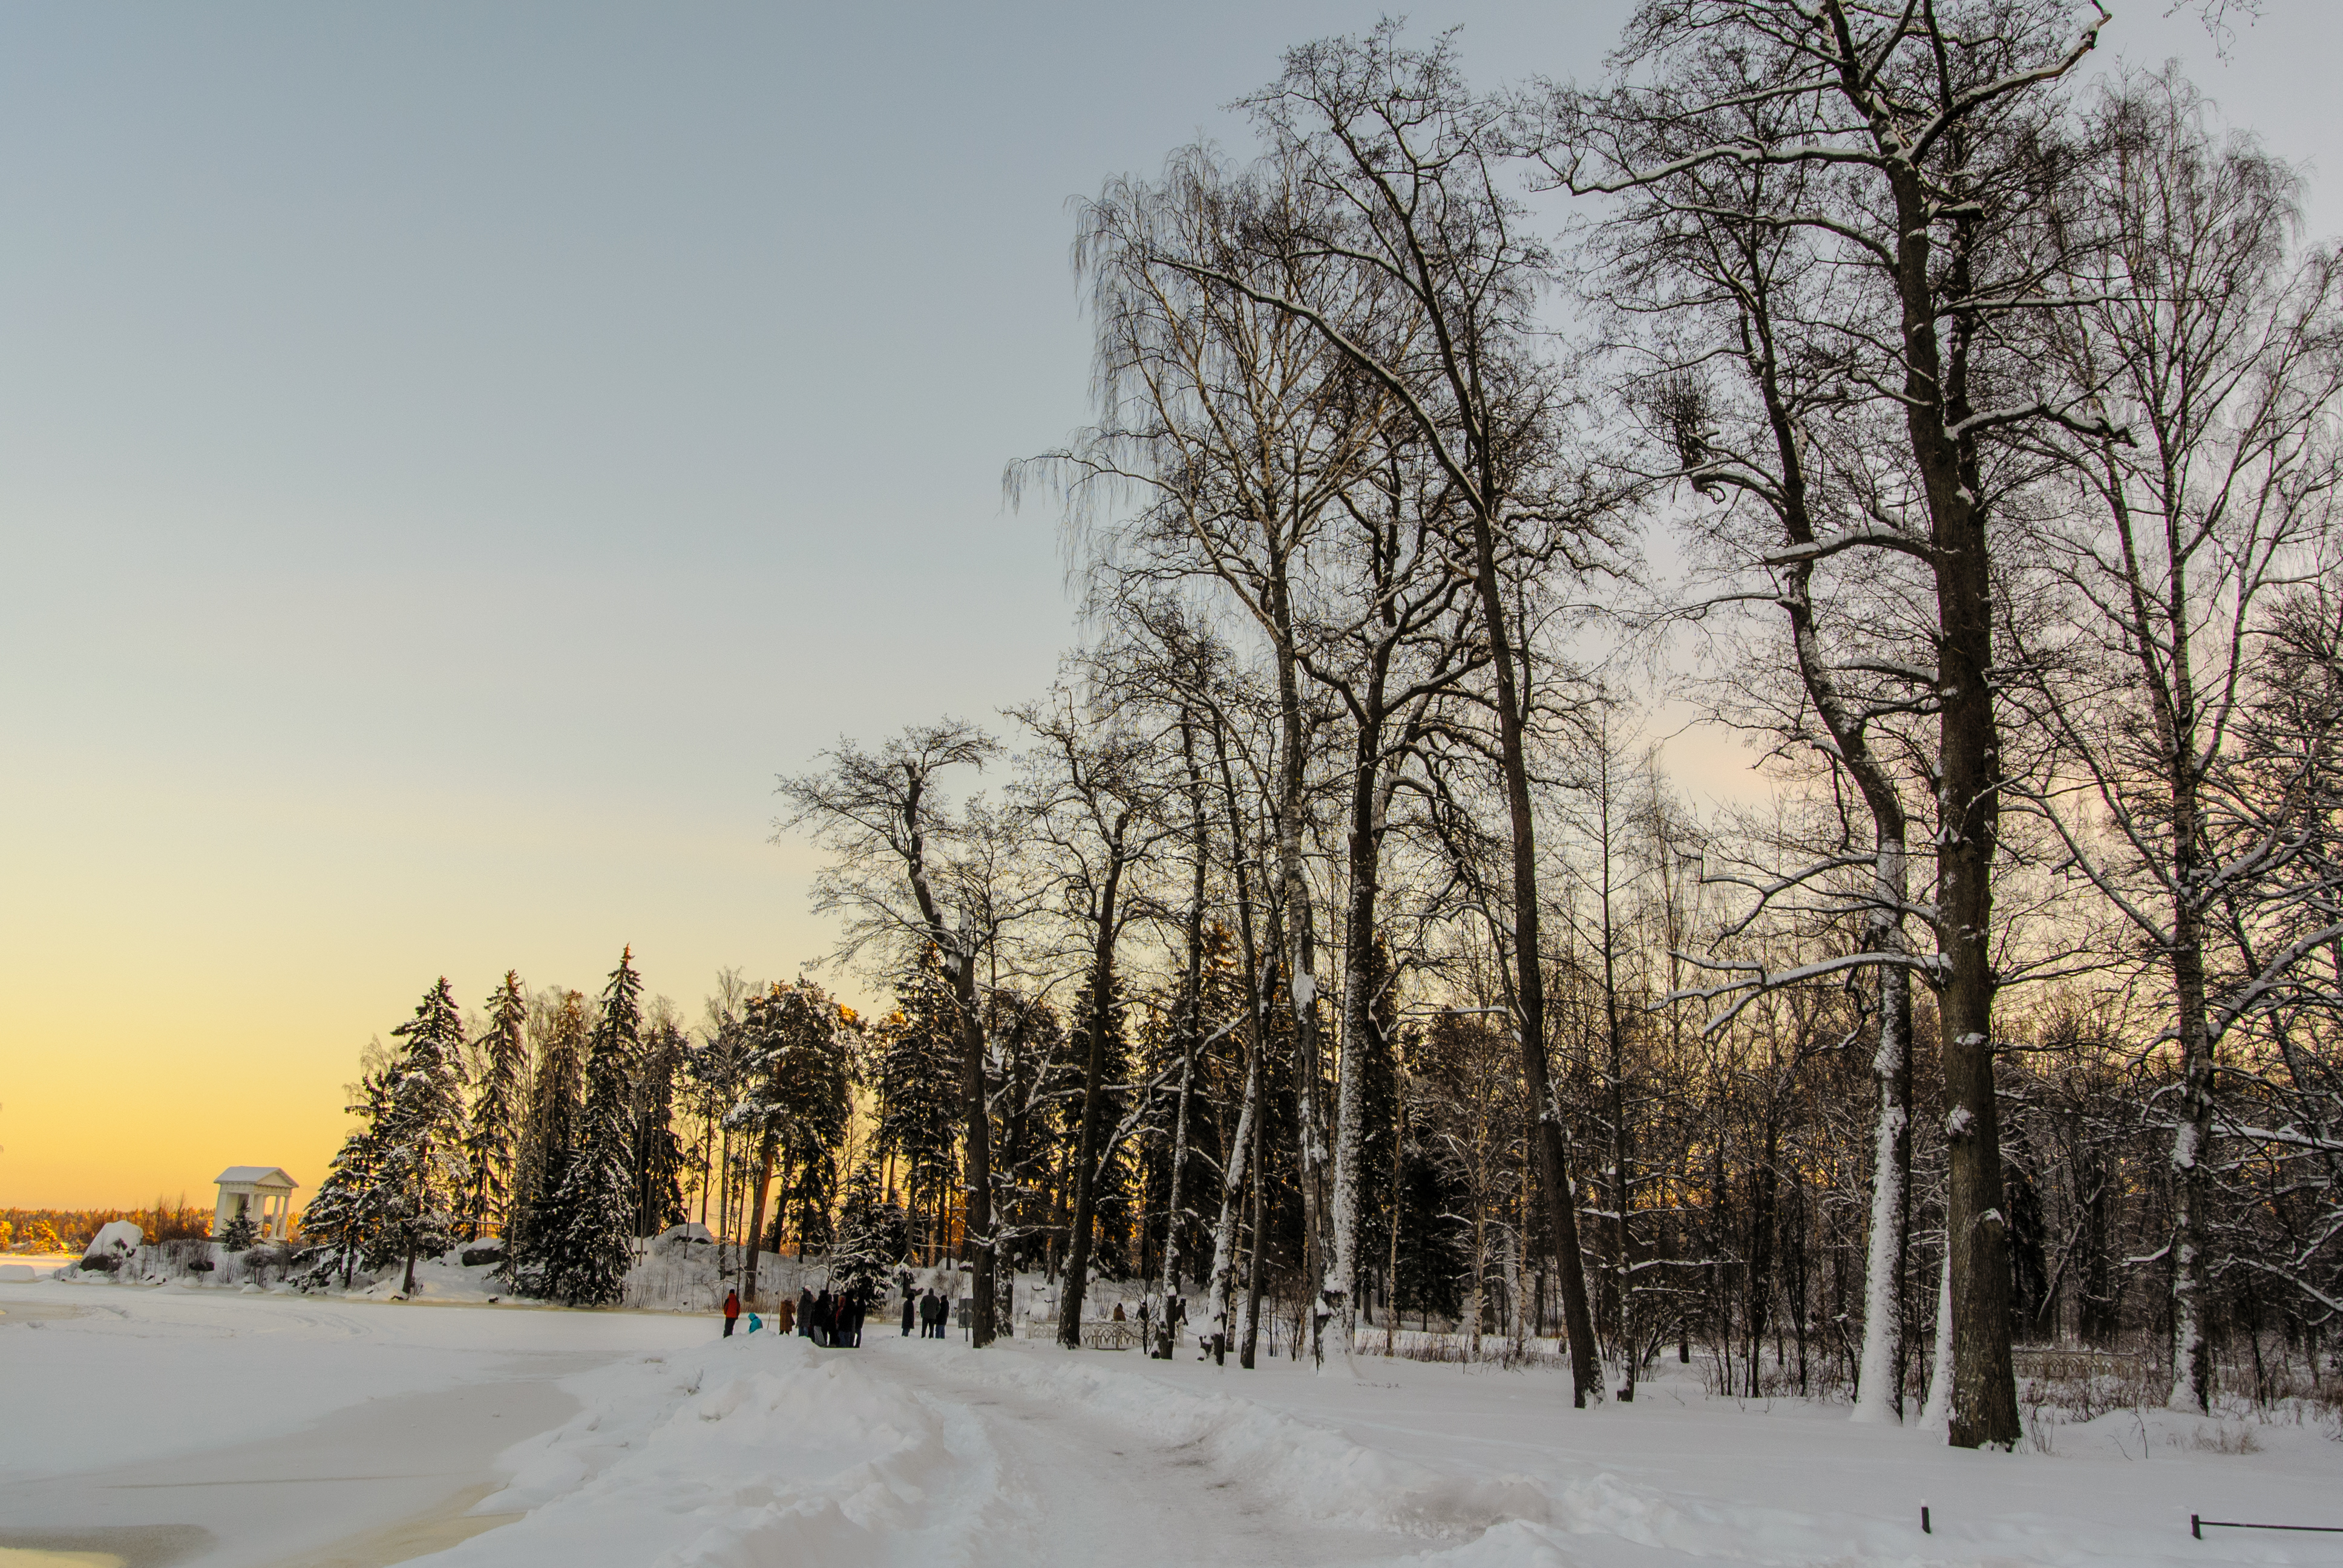
images, sky, ecoregion, snow, plant, natural landscape, wood, cloud, twig, tree, freezing, atmospheric phenomenon, grass, horizon, landscape, larch, trunk, frost, forest, deciduous, road, event, conifer, winter, evening, grove, evergreen, temperate broadleaf and mixed forest, woodland, spruce fir forest, Northern hardwood forest, plant stem, hill, wildlife, tropical and subtropical coniferous forests, sunrise, recreation, pine family, fir, pine, birch family, sunset, ice, dusk, field, winter storm